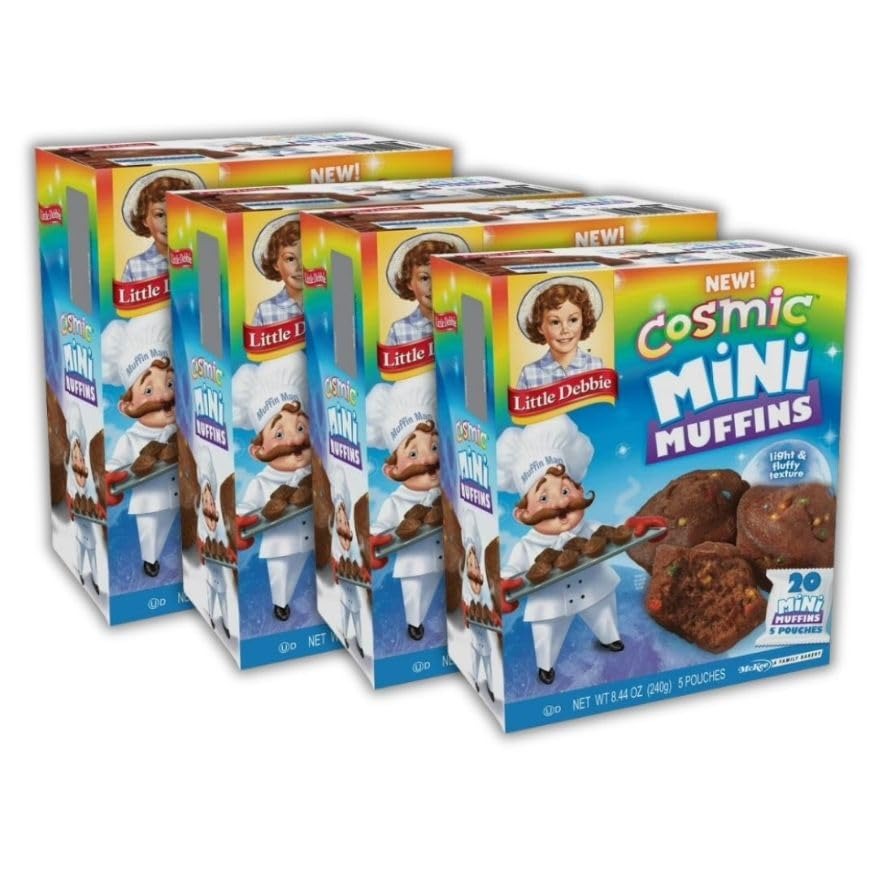
Item Name: Cosmic Mini Muffins, Light and Fluffy, 20 Mini Muffins, 4 Pouches, 7.84 oz Each, Set of 4
Bullet Point 1: Delightful Mini Muffins: Indulge in the delectable taste of these bite-sized muffins, perfect for a quick snack or dessert.
Bullet Point 2: Cosmic Flavor: Experience an out-of-this-world flavor explosion with every mouthful of these cosmic-themed mini muffins.
Bullet Point 3: Light and Fluffy Texture: Enjoy the irresistible combination of a light and airy crumb with a moist, tender interior.
Bullet Point 4: Convenient Portion Sizes: Each box contains 20 mini muffins, making it easy to savor a satisfying treat without overindulging.
Bullet Point 5: Easy Grab-and-Go Snack: With their compact size and portable packaging, these mini muffins are ideal for on-the-go snacking or packing in lunchboxes.
Product Description: Cosmic Mini Muffins are a delightful treat that will transport you to a world of whimsical flavors. These bite-sized muffins are light and fluffy, with a delectable chocolate chip flavor that will tantalize your taste buds. Perfectly portioned for snacking or sharing, this bundle includes four boxes, each containing 20 mini muffins, ensuring you have plenty to satisfy your cravings. Indulge in the cosmic delight of these mini muffins, and let their irresistible charm brighten your day.
Value: 8.44
Unit: Ounce

Price: 21.96